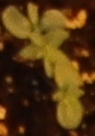
Label: Flax